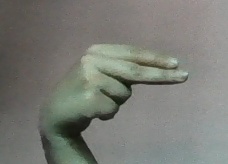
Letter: ain